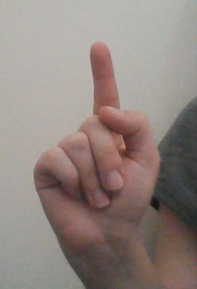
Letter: bb